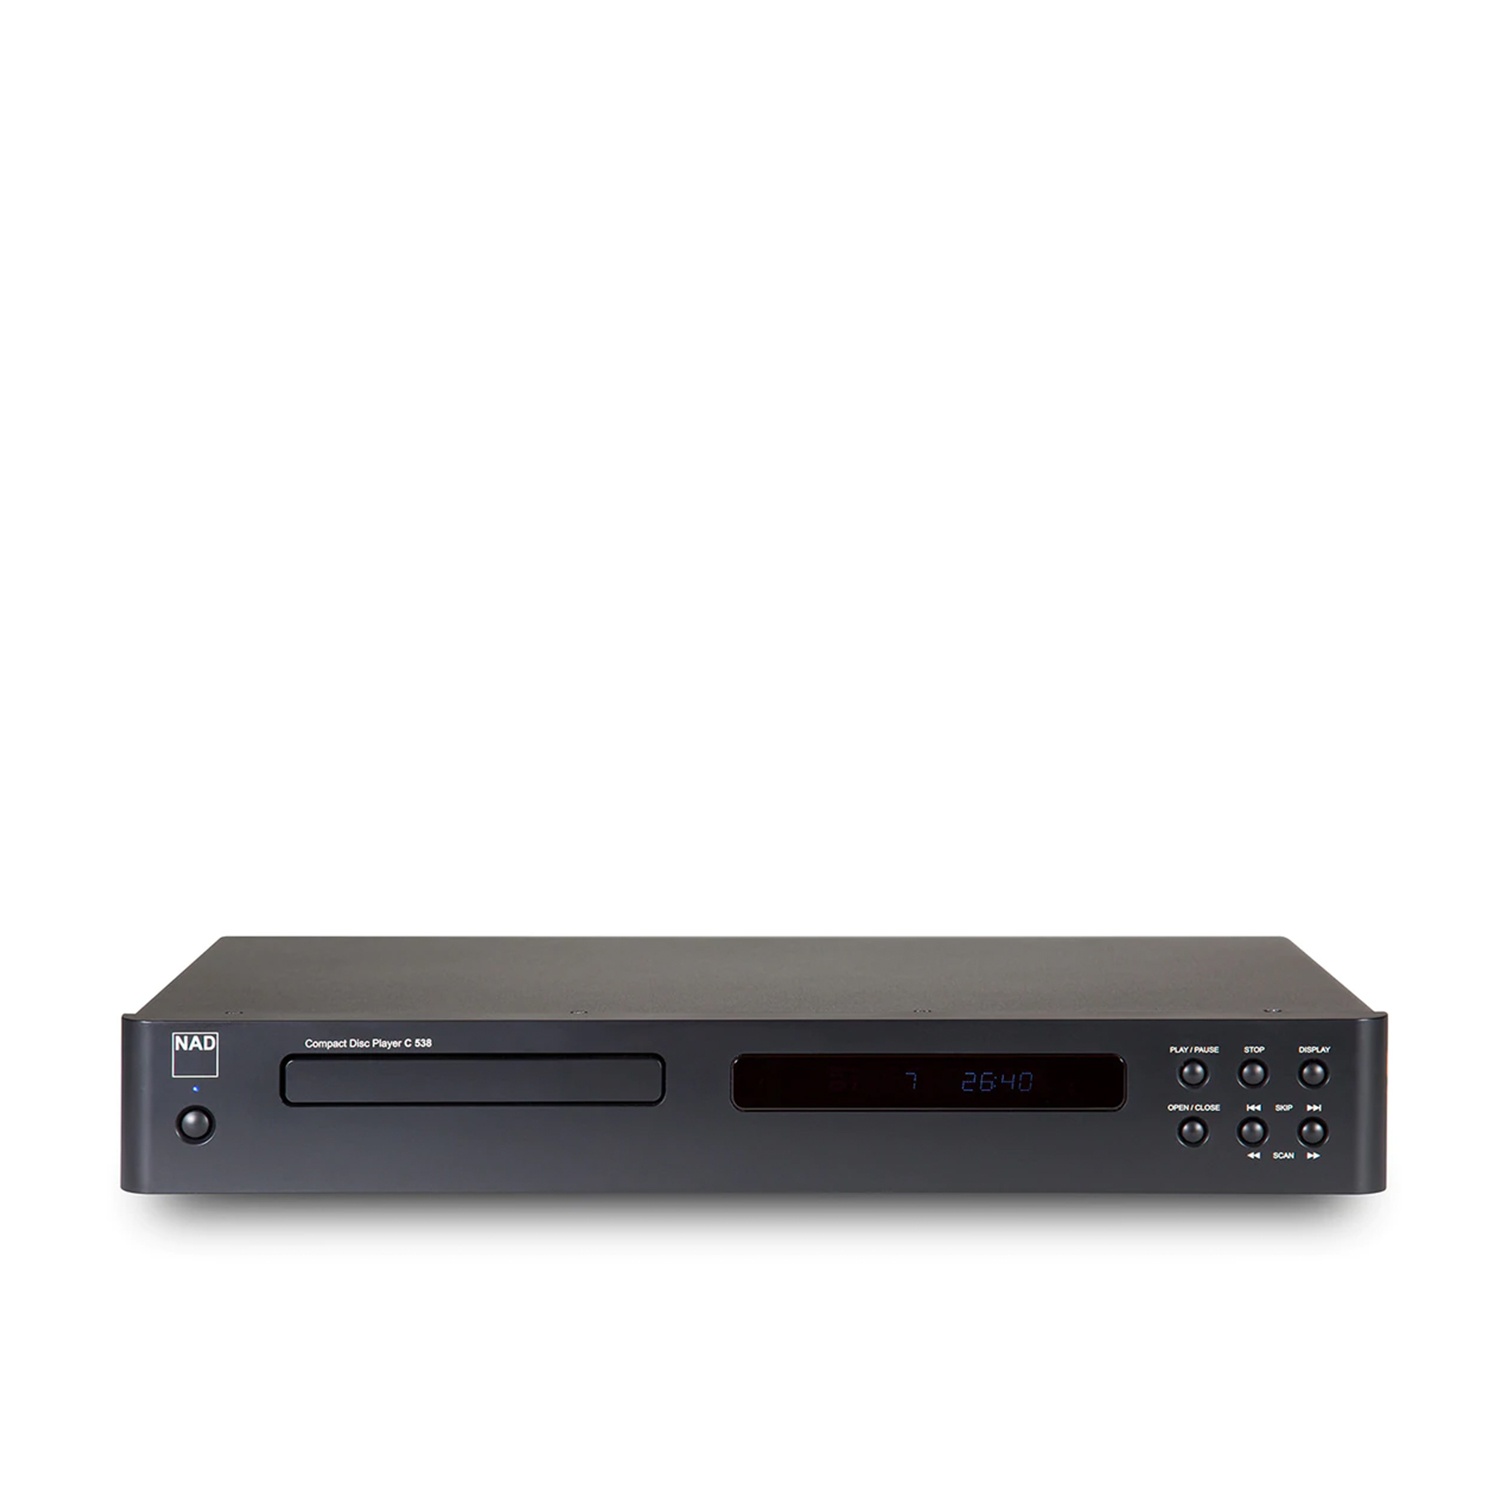
NAD C538
NAD ist bekannt für hervorragend klingende Produkte zu erschwinglichen Preisen – und nirgendwo ist dies deutlicher zu erkennen als bei unseren CD-Spielern. Schon das Einstiegsmodell C 538 verfügt über ein robustes und präzises Laufwerk, das neben handelsüblichen CDs auch selbst gebrannte CR-R und CD-RW sowie MP3- und WMA-Audiodateien abspielen kann. Ein hochauflösender 24 Bit-Digital-Analog- Wandler des englischen Elektronik-Spezialisten Wolfson bereitet die Signale für den analogen Hochpegel-Ausgang auf. Seit über 45 Jahren fertigt NAD gut klingende Produkte zu erschwinglichen Preisen. Das trifft auch ganz besonders auf CD-Spieler zu. Denn gerade bei CD-Spielern wissen die Veteranen unter den NAD Entwicklern ganz genau, was sie tun müssen, um noch mehr aus einer Audio-CD rauszuholen. Denn in einem CD-Player kommt vieles zusammen: Mechanik sowie Analog- und Digitaltechnik. So hat jeder Parameter Auswirkung auf das klangliche Ergebnis und fordert höchste Aufmerksamkeit bei der Entwicklung. Um Störeinflüsse durch externe Vibrationen zu vermeiden und die genaue Einbringung des Laufwerks zu ermöglichen, ist beispielsweise ein solides Gehäuse und eine möglichst präzise mechanische Fertigung notwendig. Nur so lässt sich eine maximale Laufruhe erzielen und die Anzahl von Lesefehlern minimieren. Für die beste Performance kommen daher Formen aus resonanzarmem Kunststoff und Stahl zum Einsatz. Das Laufwerk ist auf Schienen aus gehärtetem Stahl angebracht und die gesamte Konstruktion des Players wird von über 30 Verbindungen gehalten, um für maximale Stabilität zu sorgen. Ein Wolfson 24 Bit D/A-Wandler-Chip sorgt für die absolut lineare Umsetzung des präzise getakteten PCM-Datenstroms in eine analoge Wellenform. Operationsverstärker puffern das Ausgangssignal, ohne dass Verzerrungen oder Rauschen hinzukommen. Durch die Verwendung von Platinen mit mehreren Ebenen und den Einsatz von SMD-Technik ist ein durchdachtes Schaltungsdesgin mit sehr kurzen Signalwegen möglich. Jede Komponente wird über ein spezielles Netzteil gespeist, so dass analoge und digitale Schaltkreise, Laufwerk und Display separat mit der entsprechend regulierten Spannung versorgt werden. Das Ergebnis des mühevollen Designs ist ein absolut natürlicher, dynamischer und detaillierter Klang. Mit dem C 538 ist auch das Abspielen von CD-R Disc möglich. Somit können beispielsweise am Computer zusammengestellte MP3 CDs mit bis zu 10 Stunden Wiedergabezeit abgespielt werden. Perfekt für jede Party! Für den Anschluss an einen externen D/A-Wandler oder AV-Receiver ist der C 538 mit einem optischen und einem koaxialen Digitalanschluss ausgestattet. HAUPTMERKMALE • Wiedergabe von CD, CD-R und CD-RW • Wiedergabe von MP3 und WMA-Musikdaten • hochauflösender Wolfson 24 Bit-D/A-Wandler • analoger Stereo-Hochpegelausgang • optischer und koaxialer Digitalausgang • IR-Fernbedienung • programmierbare Wiedergabe
Brand: NAD
Category: Electronics > Audio > Audio Players & Recorders